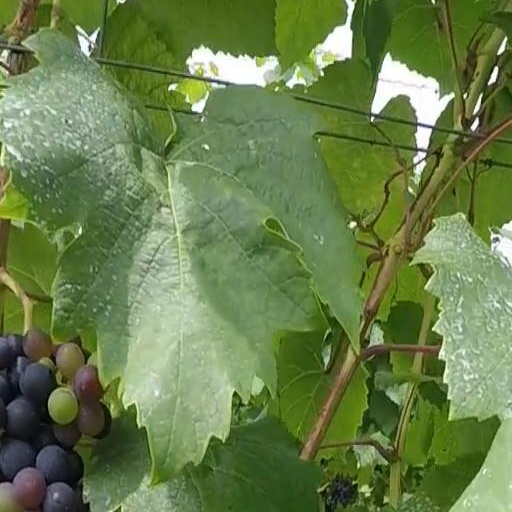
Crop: grape